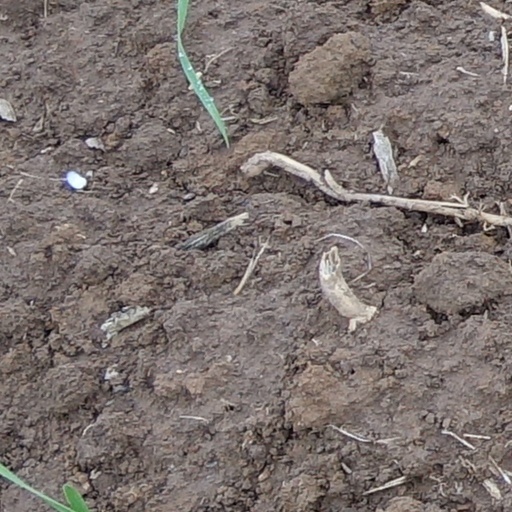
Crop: wheat